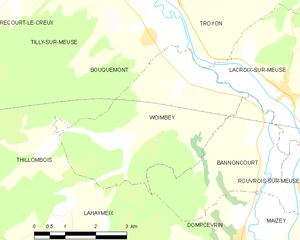
Woimbey est une commune française située dans le département de la Meuse, en région Grand Est.